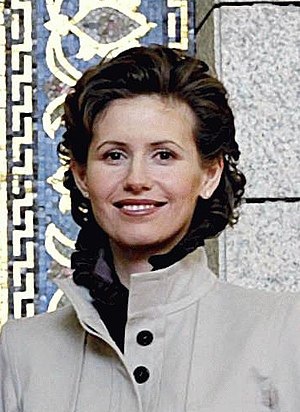
Asma al-Assad
Asma al-Assad i Moskva, 2008.
Asma al-Assad i Moskva, 2008.
Asma al-Assad er Syriens førstedame, gift med præsident Bashar al-Assad siden december 2000. Parret har sammen 3 børn; Hafez, Zein og Karim. Asma er meget promoveret i den syriske offentlighed og dybt engageret i rollen som førstedame.